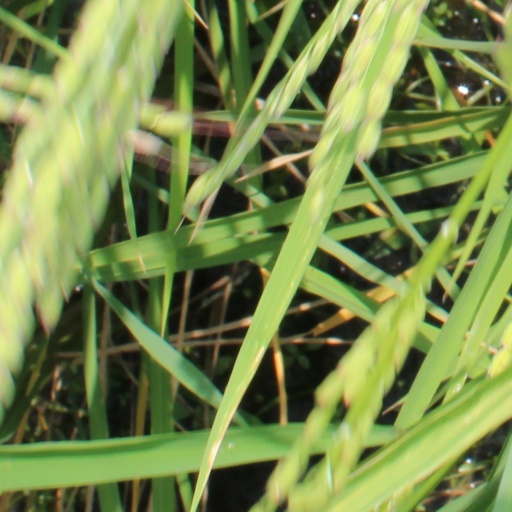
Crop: rice